Washington Metro rolling stock

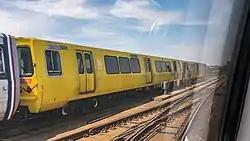
Alstom 6182–6183 in the Yellow Vinyl Wrap to serve for the Money Train in May 2019

In May 2019, 6182–6183 were removed from passenger service and now serve as "money train" cars in a yellow vinyl wrap. These cars replaced cars 8000–8001 (formerly 1010–1011), one of three 1000-series pairs that originally served on the money train. Since late 2023, the yellow vinyl wrap was removed and was repainted into an all silver design.